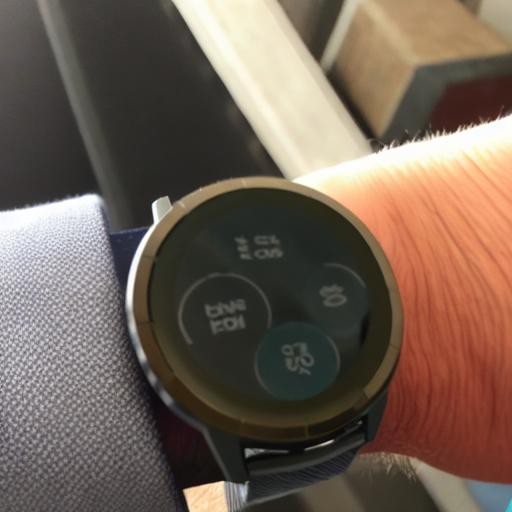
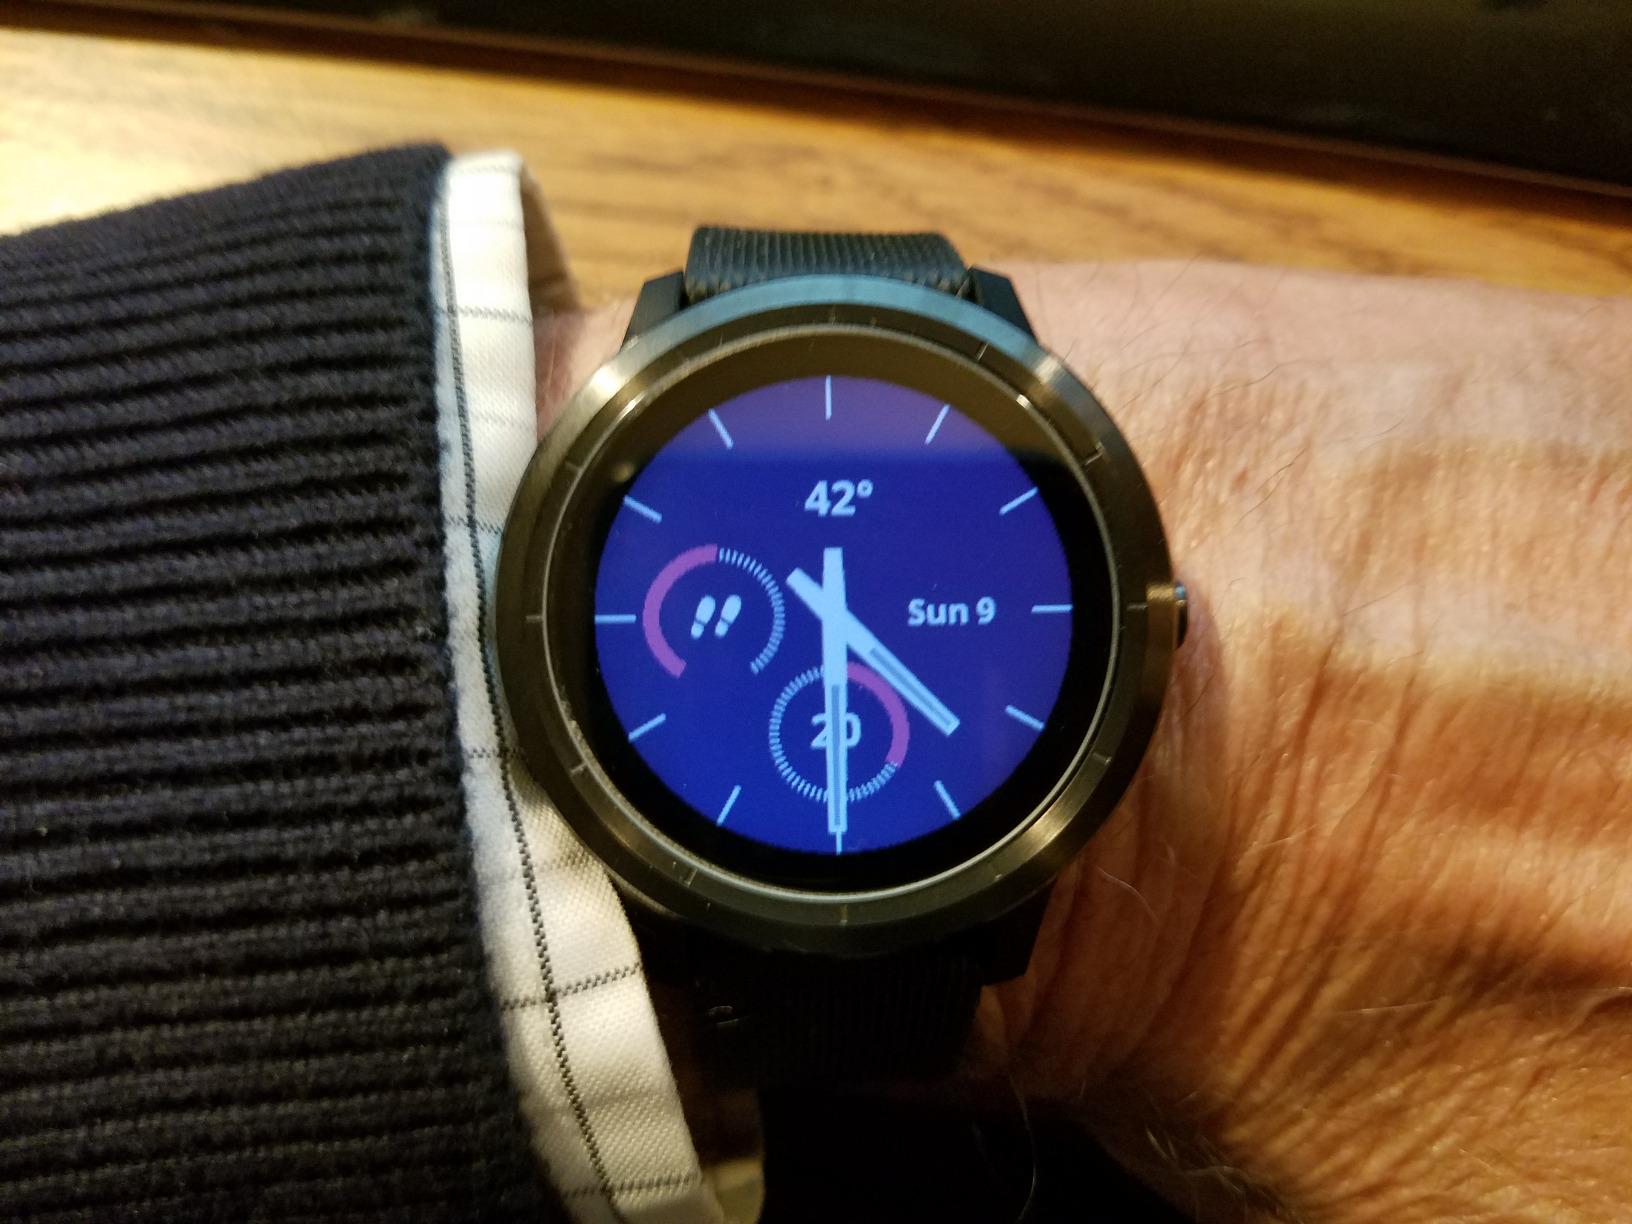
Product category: smartwatch
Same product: no